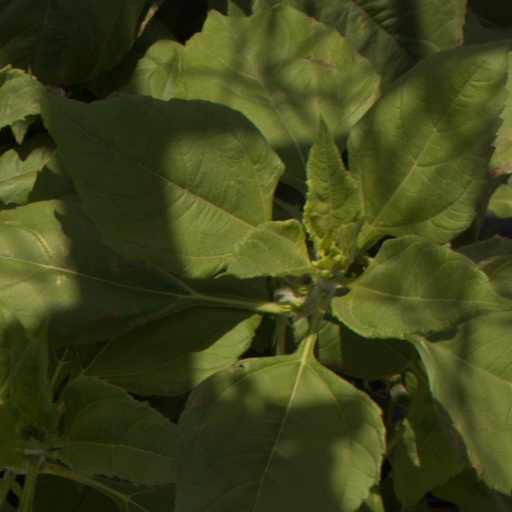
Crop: Jerusalem artichoke